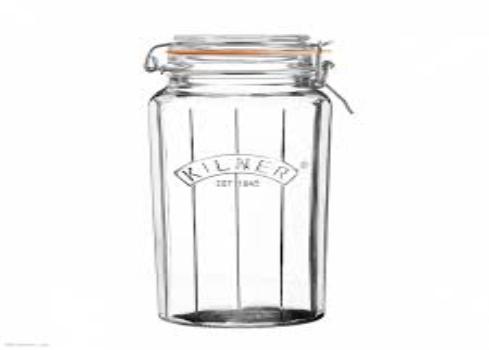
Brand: kilner
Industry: Necessities